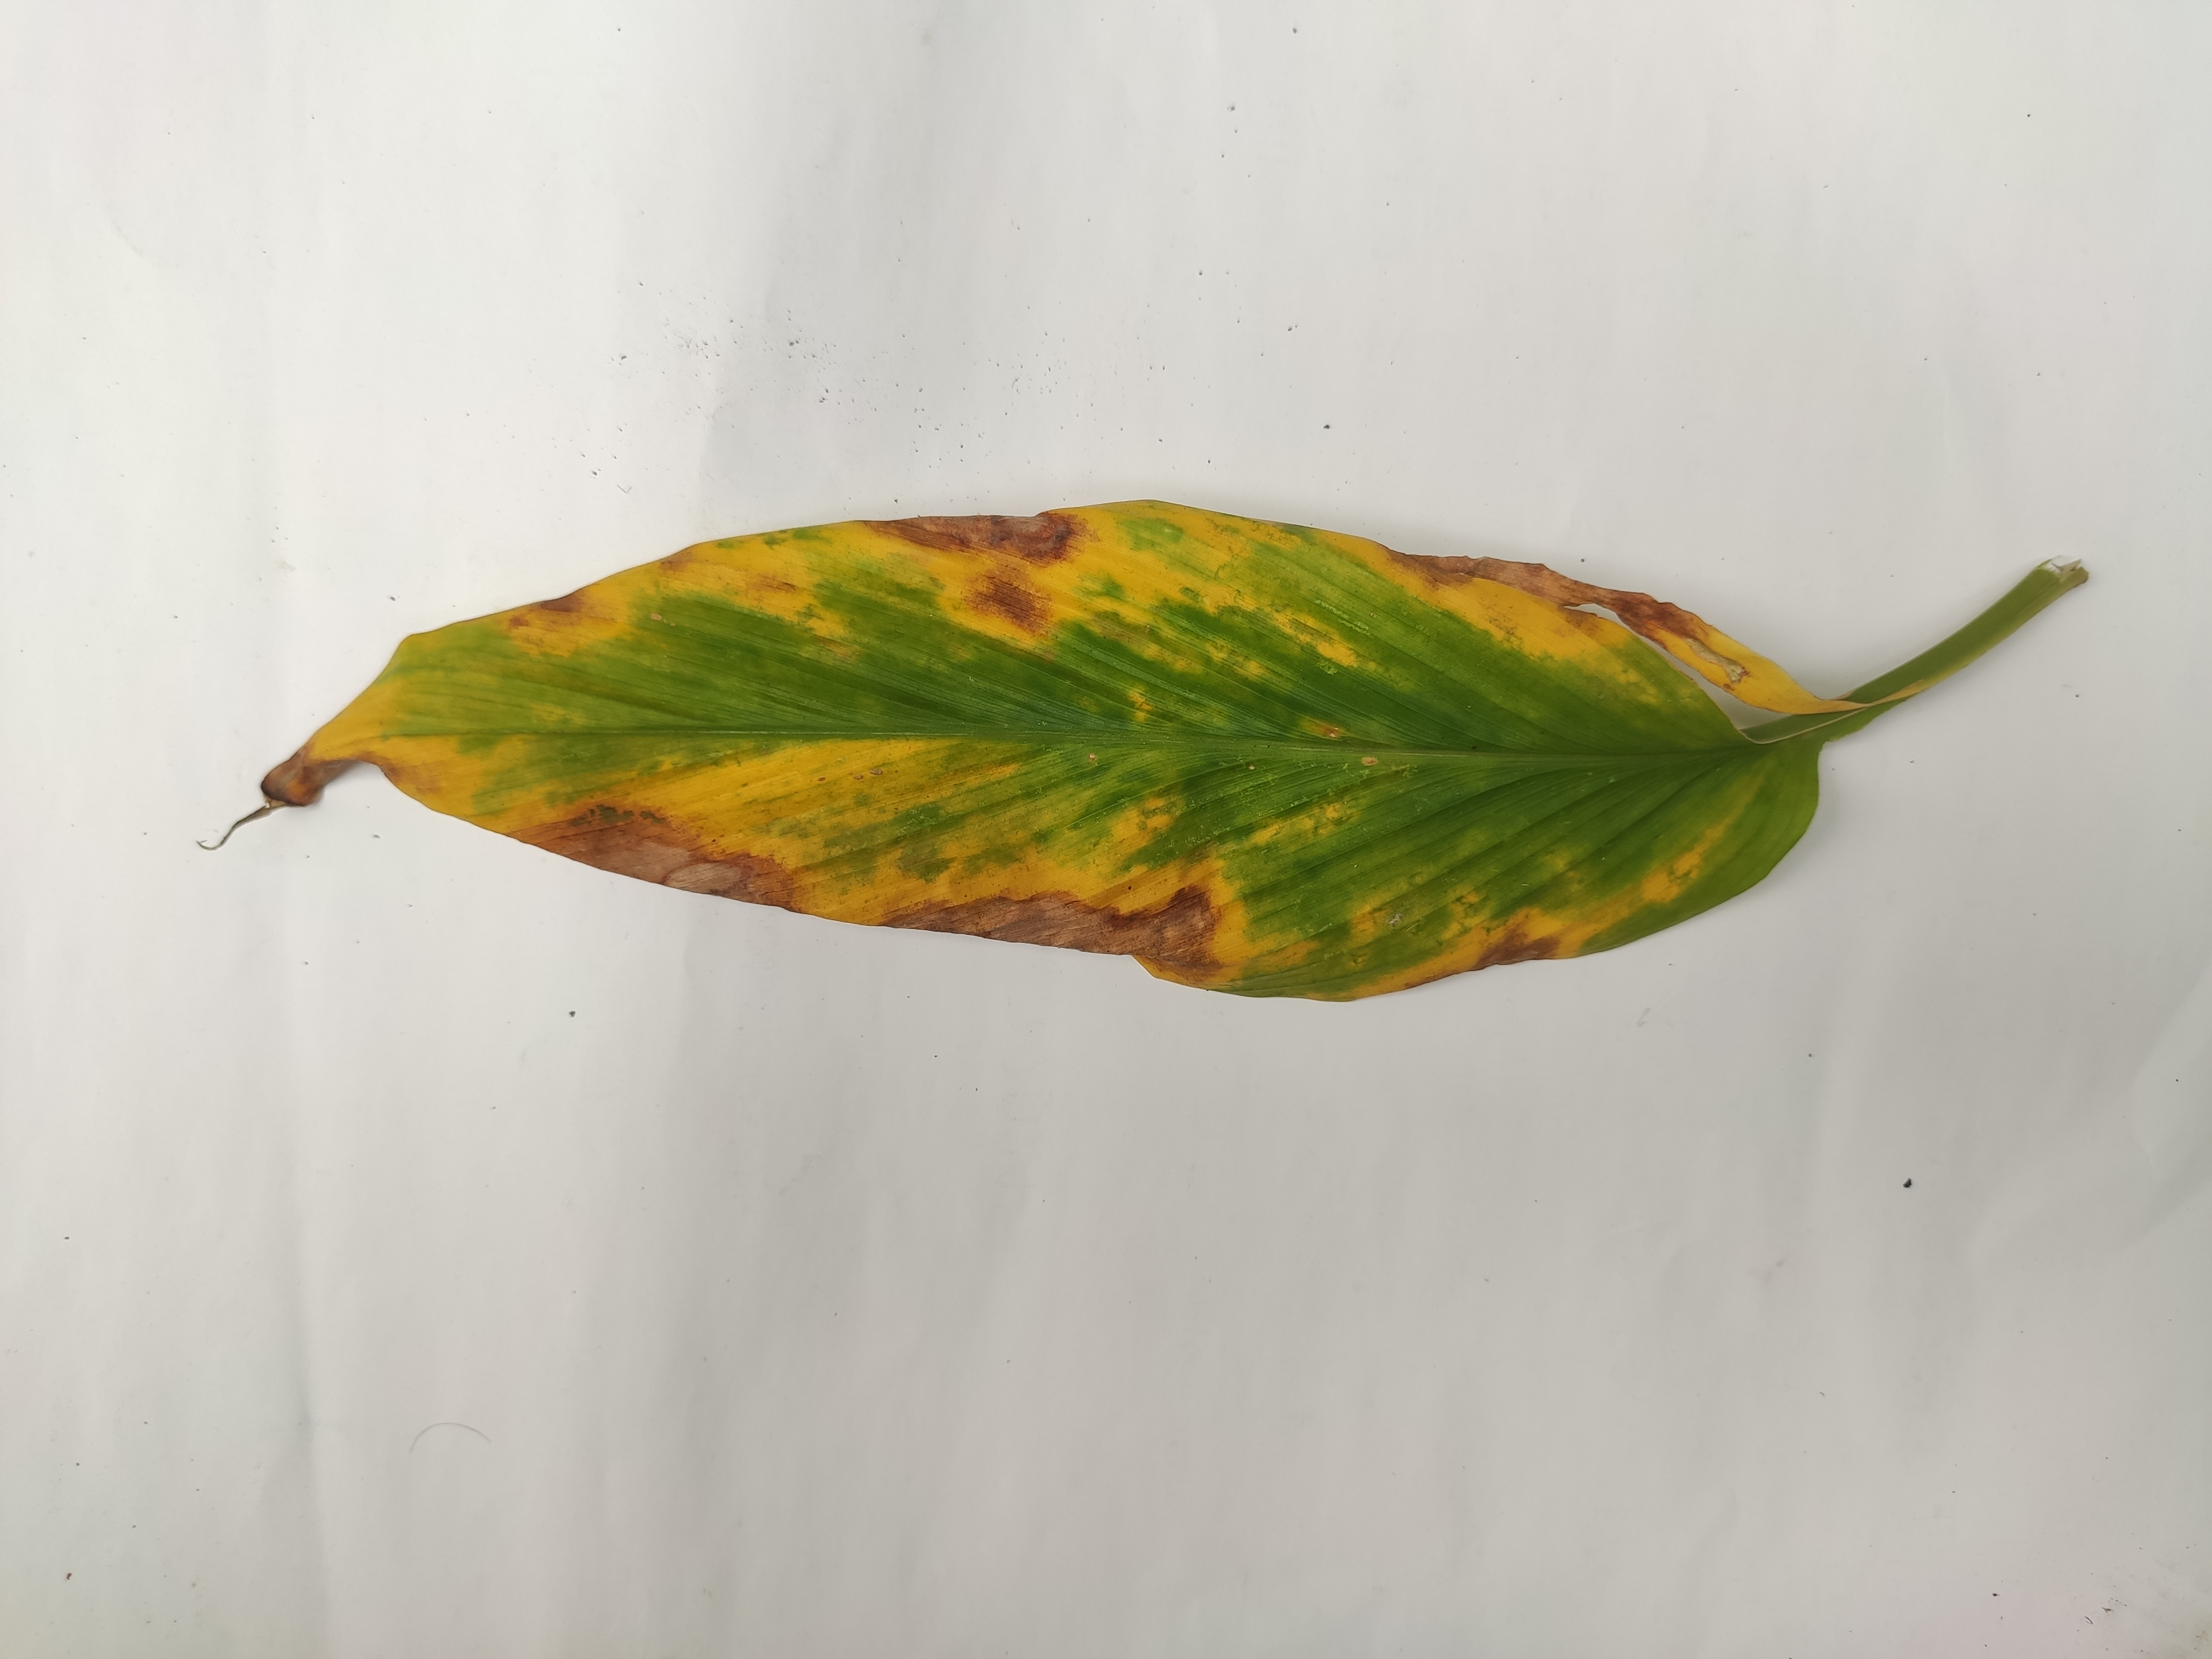
Label: Leaf_Spot